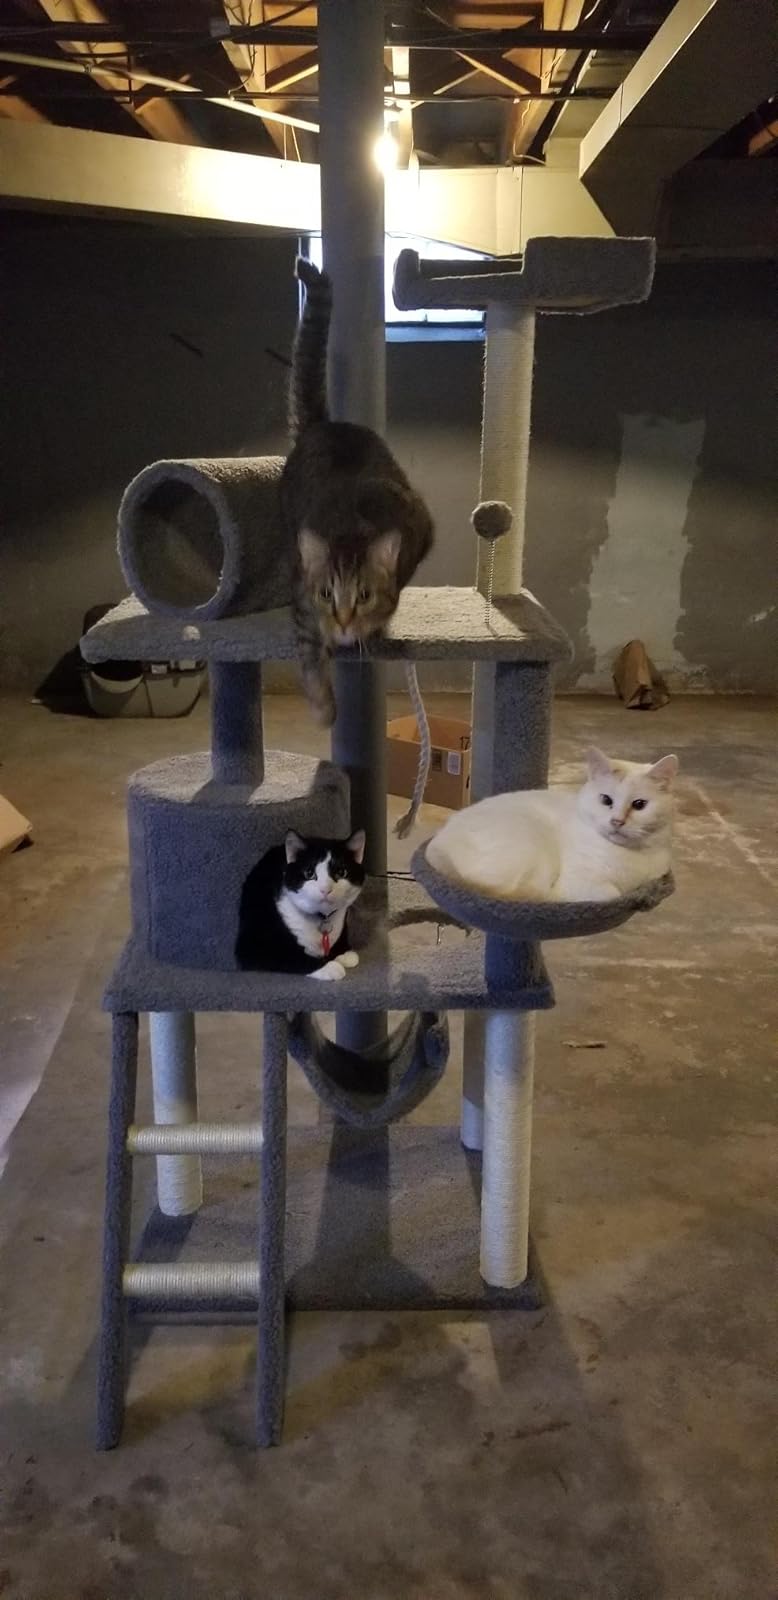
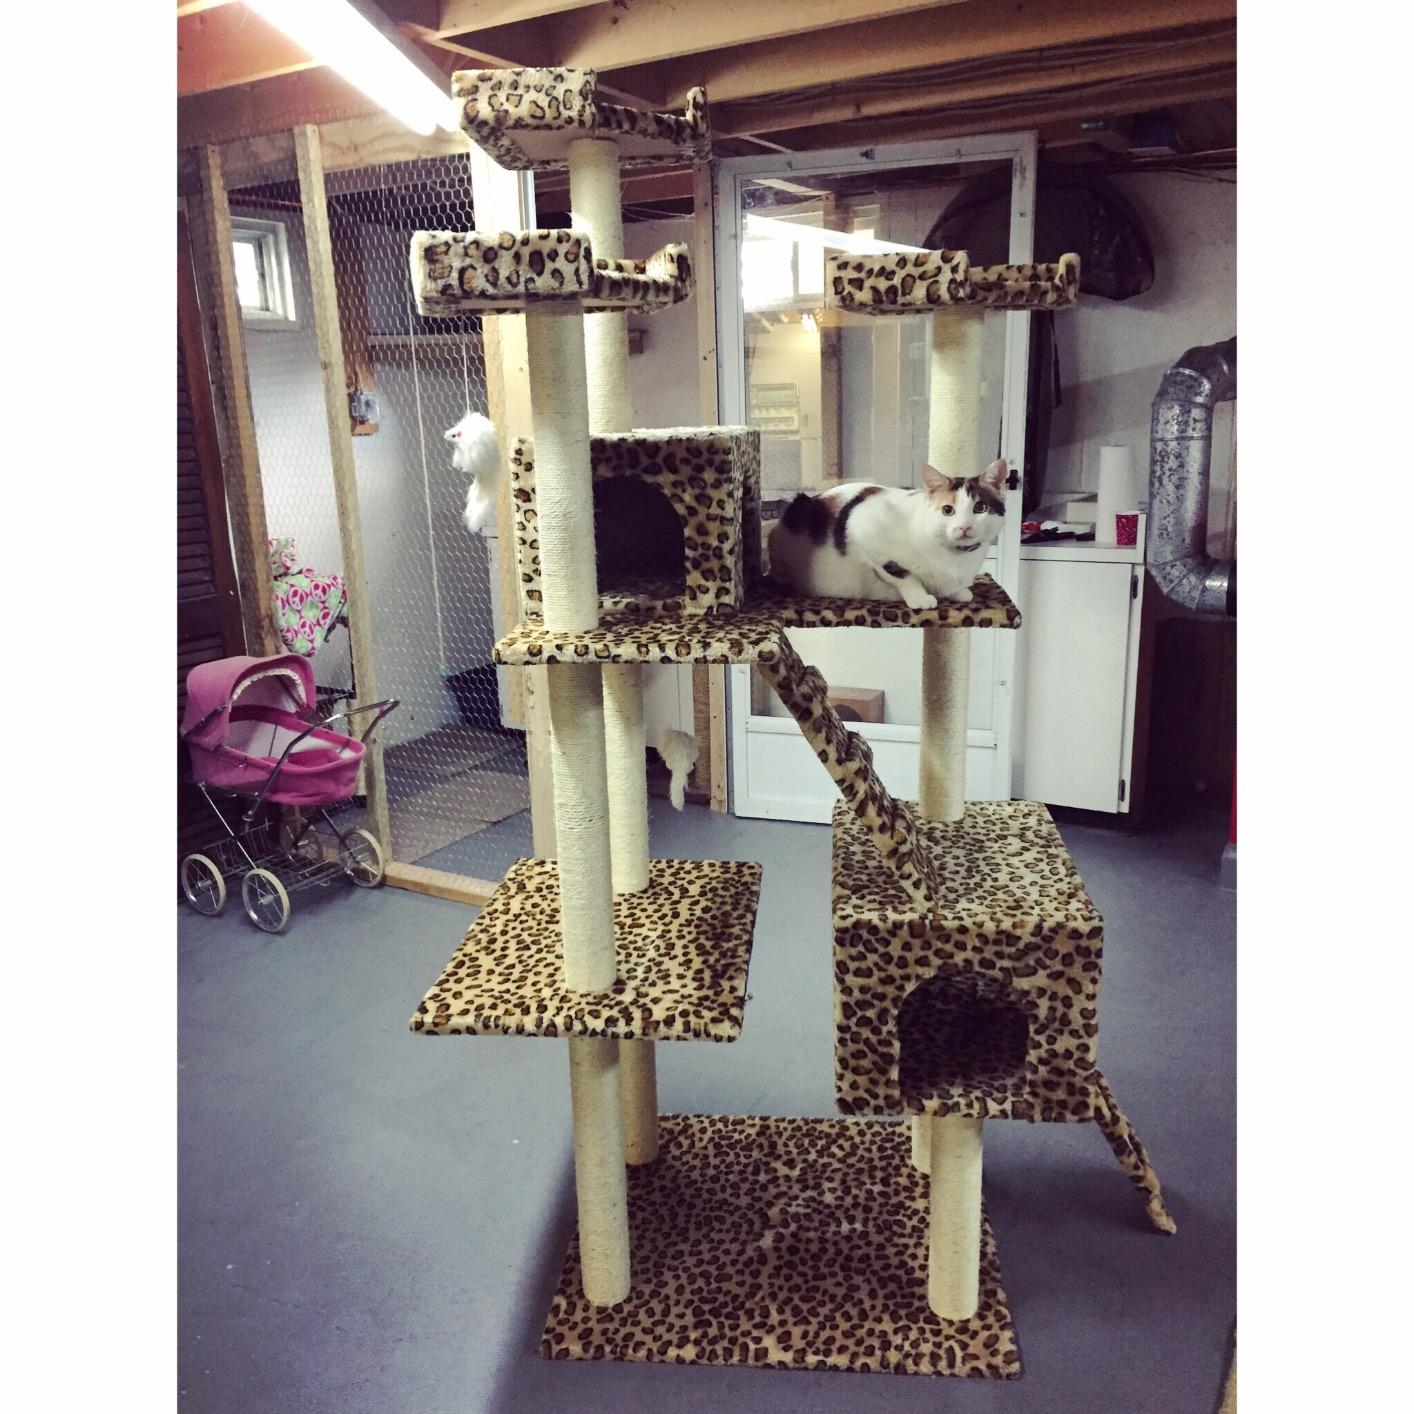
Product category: items_cat tree
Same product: no